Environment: real
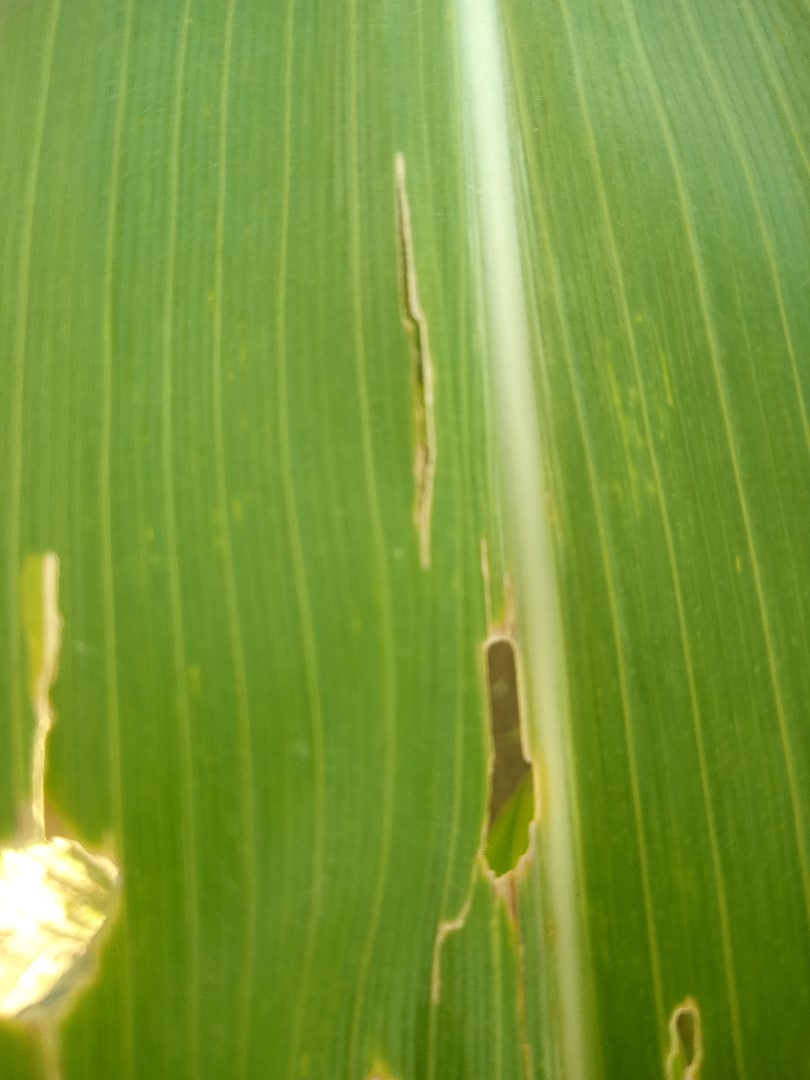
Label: fall_armyworm